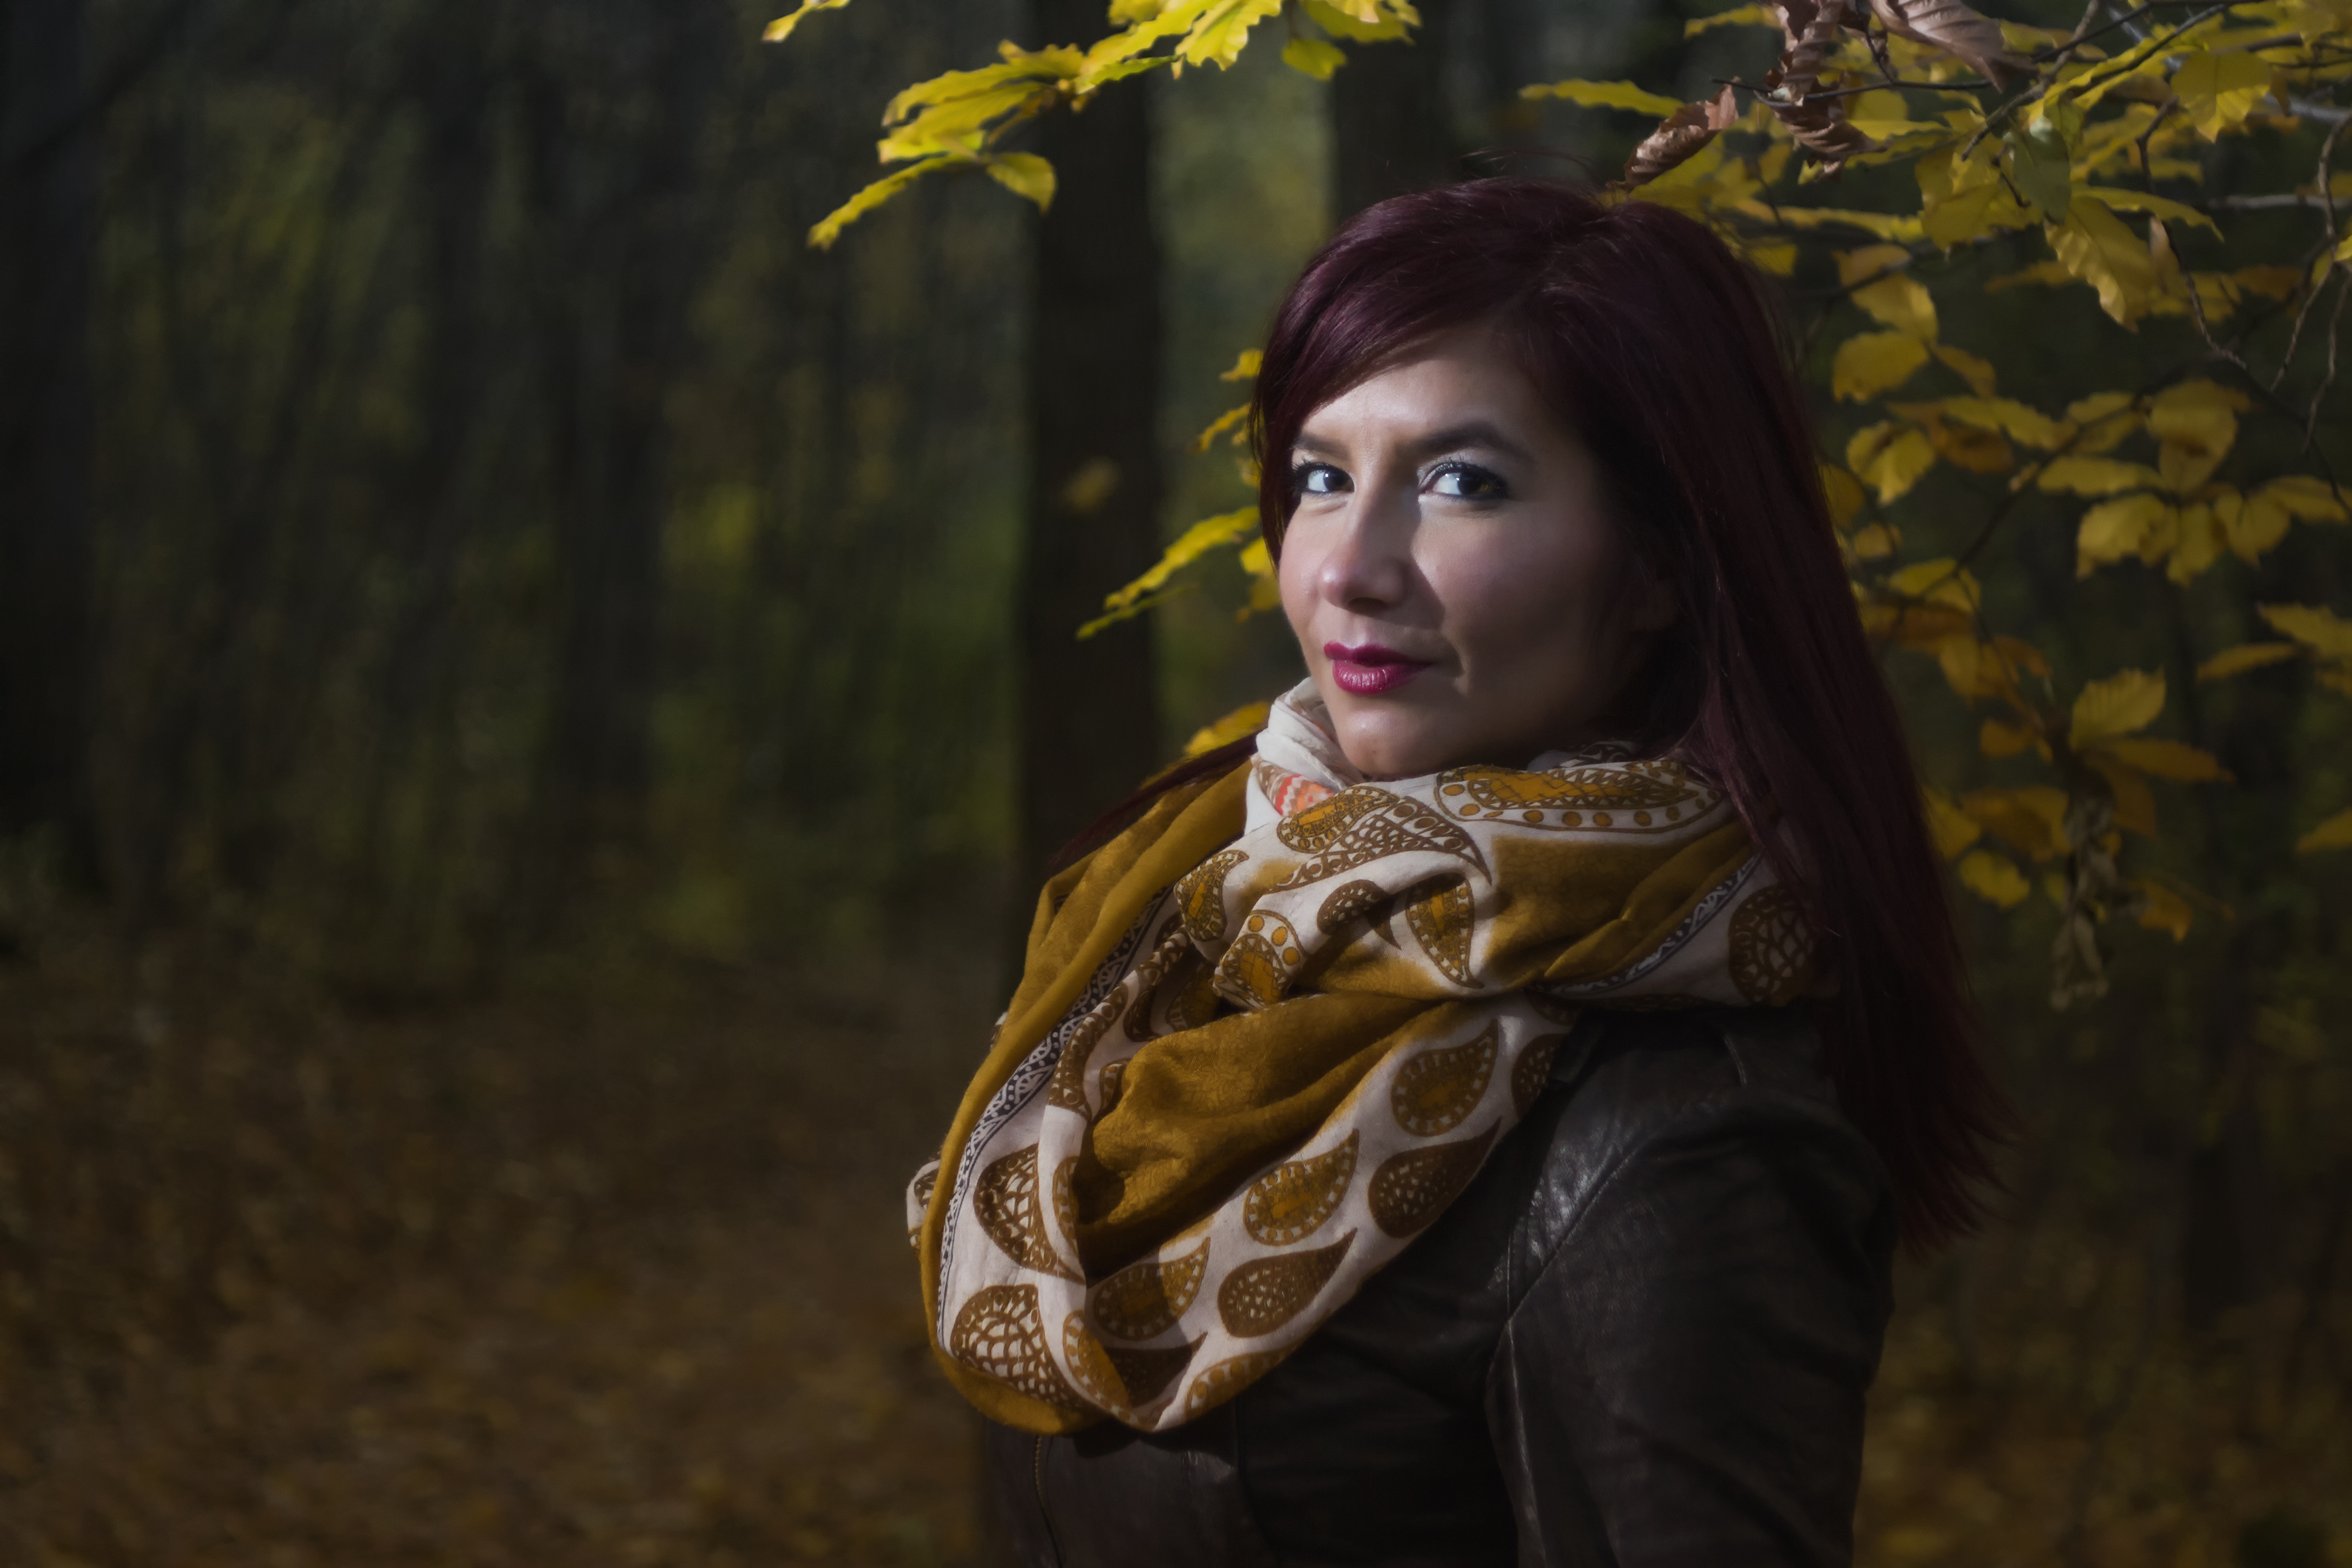
forest, person, light, wood, girl, woman, photography, sunlight, fall, portrait, model, spring, autumn, park, darkness, fashion, clothing, lady, scarf, trees, leaves, outdoors, face, colors, beauty, beautiful, autumn leaves, wear, adult, nature photography, photo session, photo shoot, portrait photography